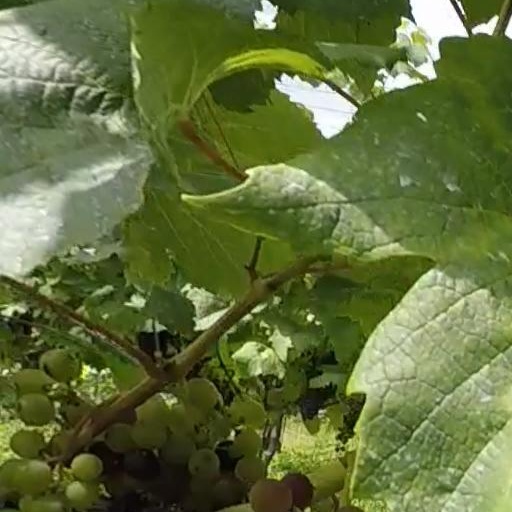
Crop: grape